Ek Hasina Do Diwane

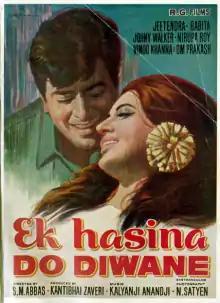
Movie Poster

Ek Hasina Do Diwane is a 1972 Hindi-language romance film, produced by Kantibhai Zaveri under the R. G. Films banner and directed by S. M. Abbas. It stars Jeetendra, Babita, Vinod Khanna in pivotal roles, and the music was composed by Kalyanji-Anandji.